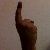
The image shows a hand gesture representing the number 1 in Indian Sign Language.